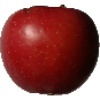
Label: Apple Braeburn 1